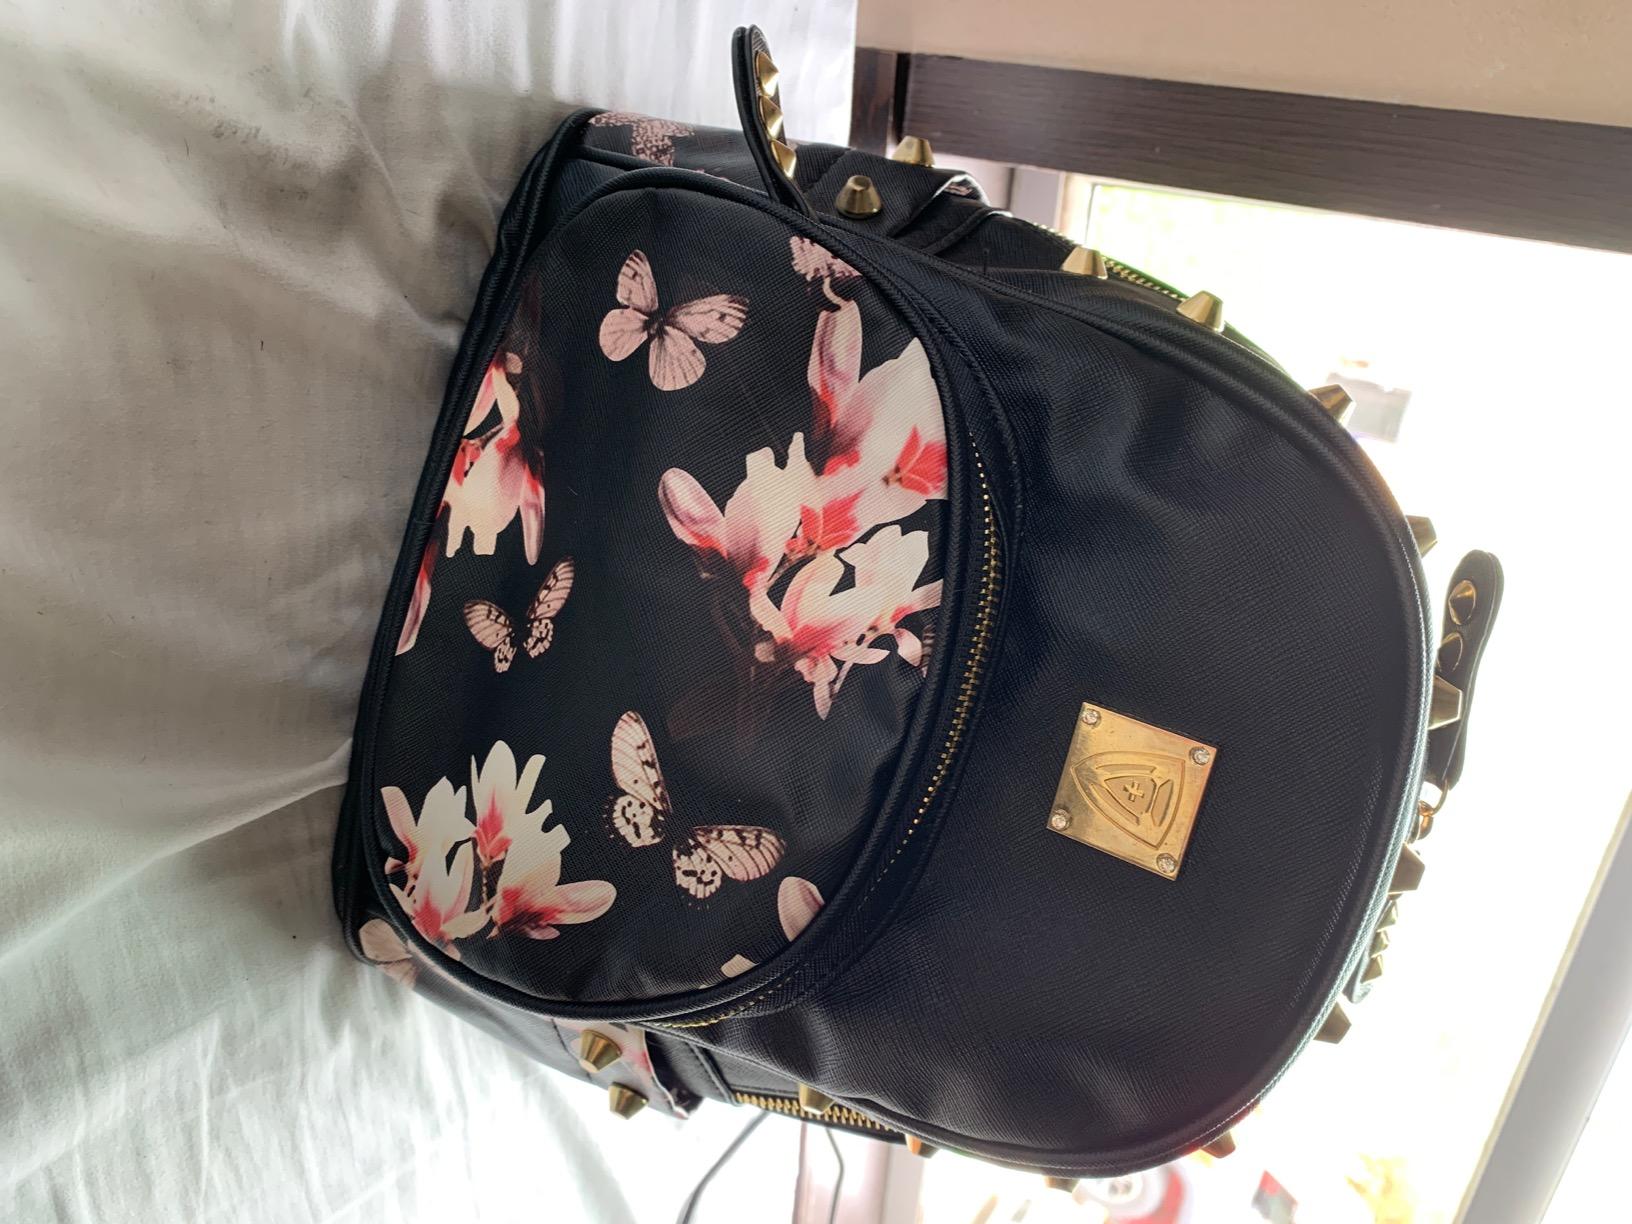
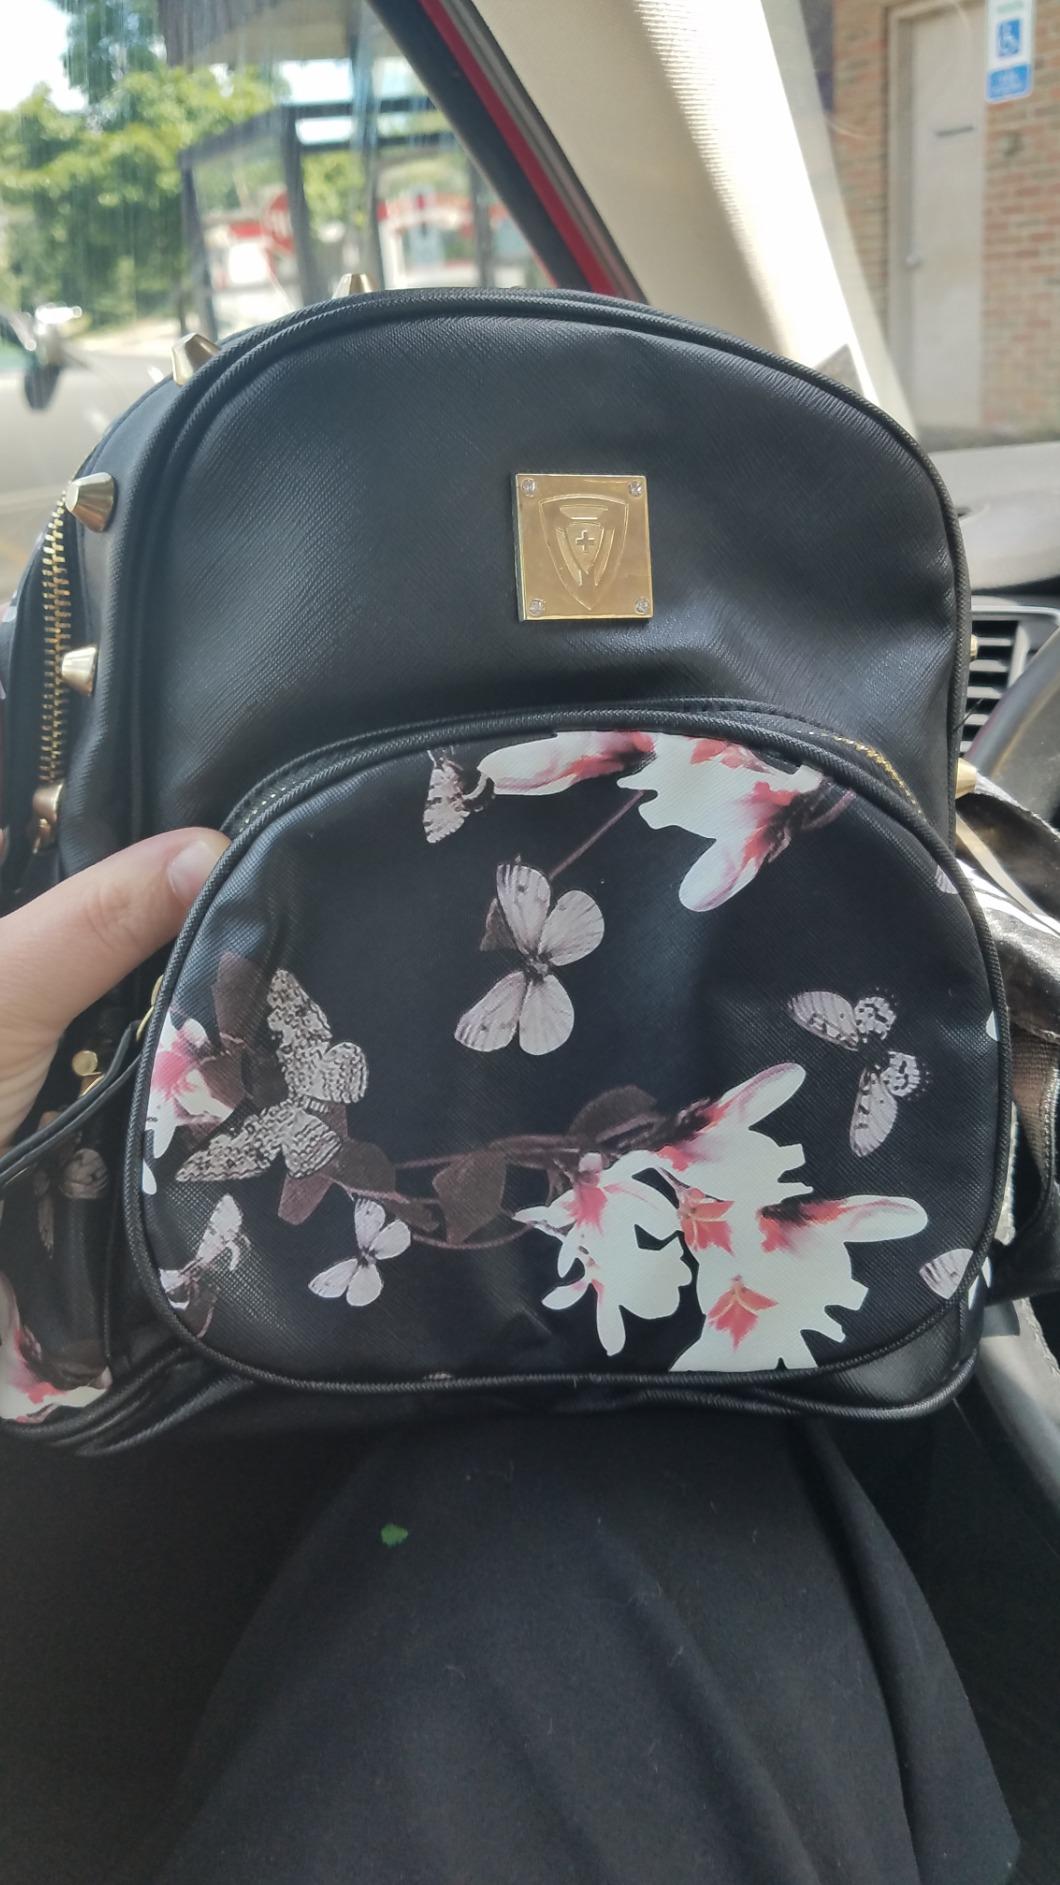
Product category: accessories_handbag
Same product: yes